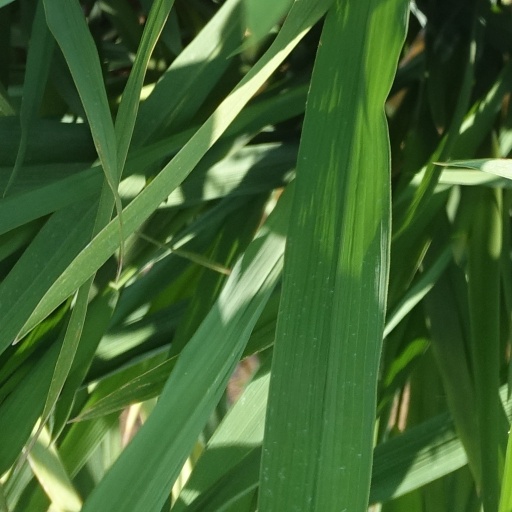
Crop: rice